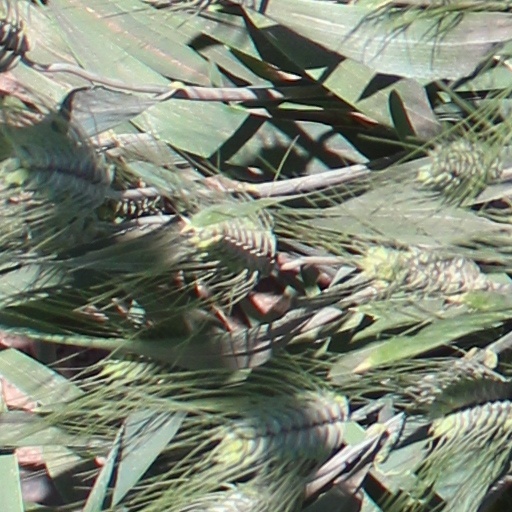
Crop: wheat